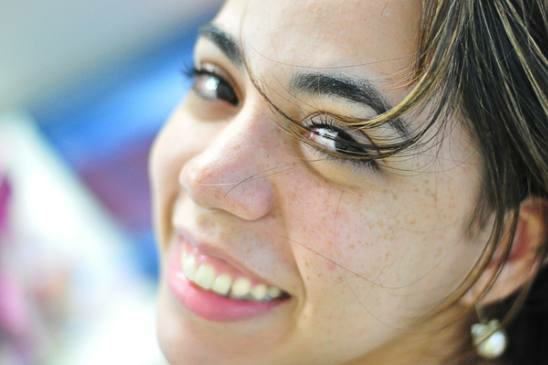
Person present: Yes